List of birds of Mexico

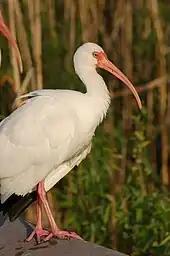
White ibis

Order: PelecaniformesFamily: Threskiornithidae